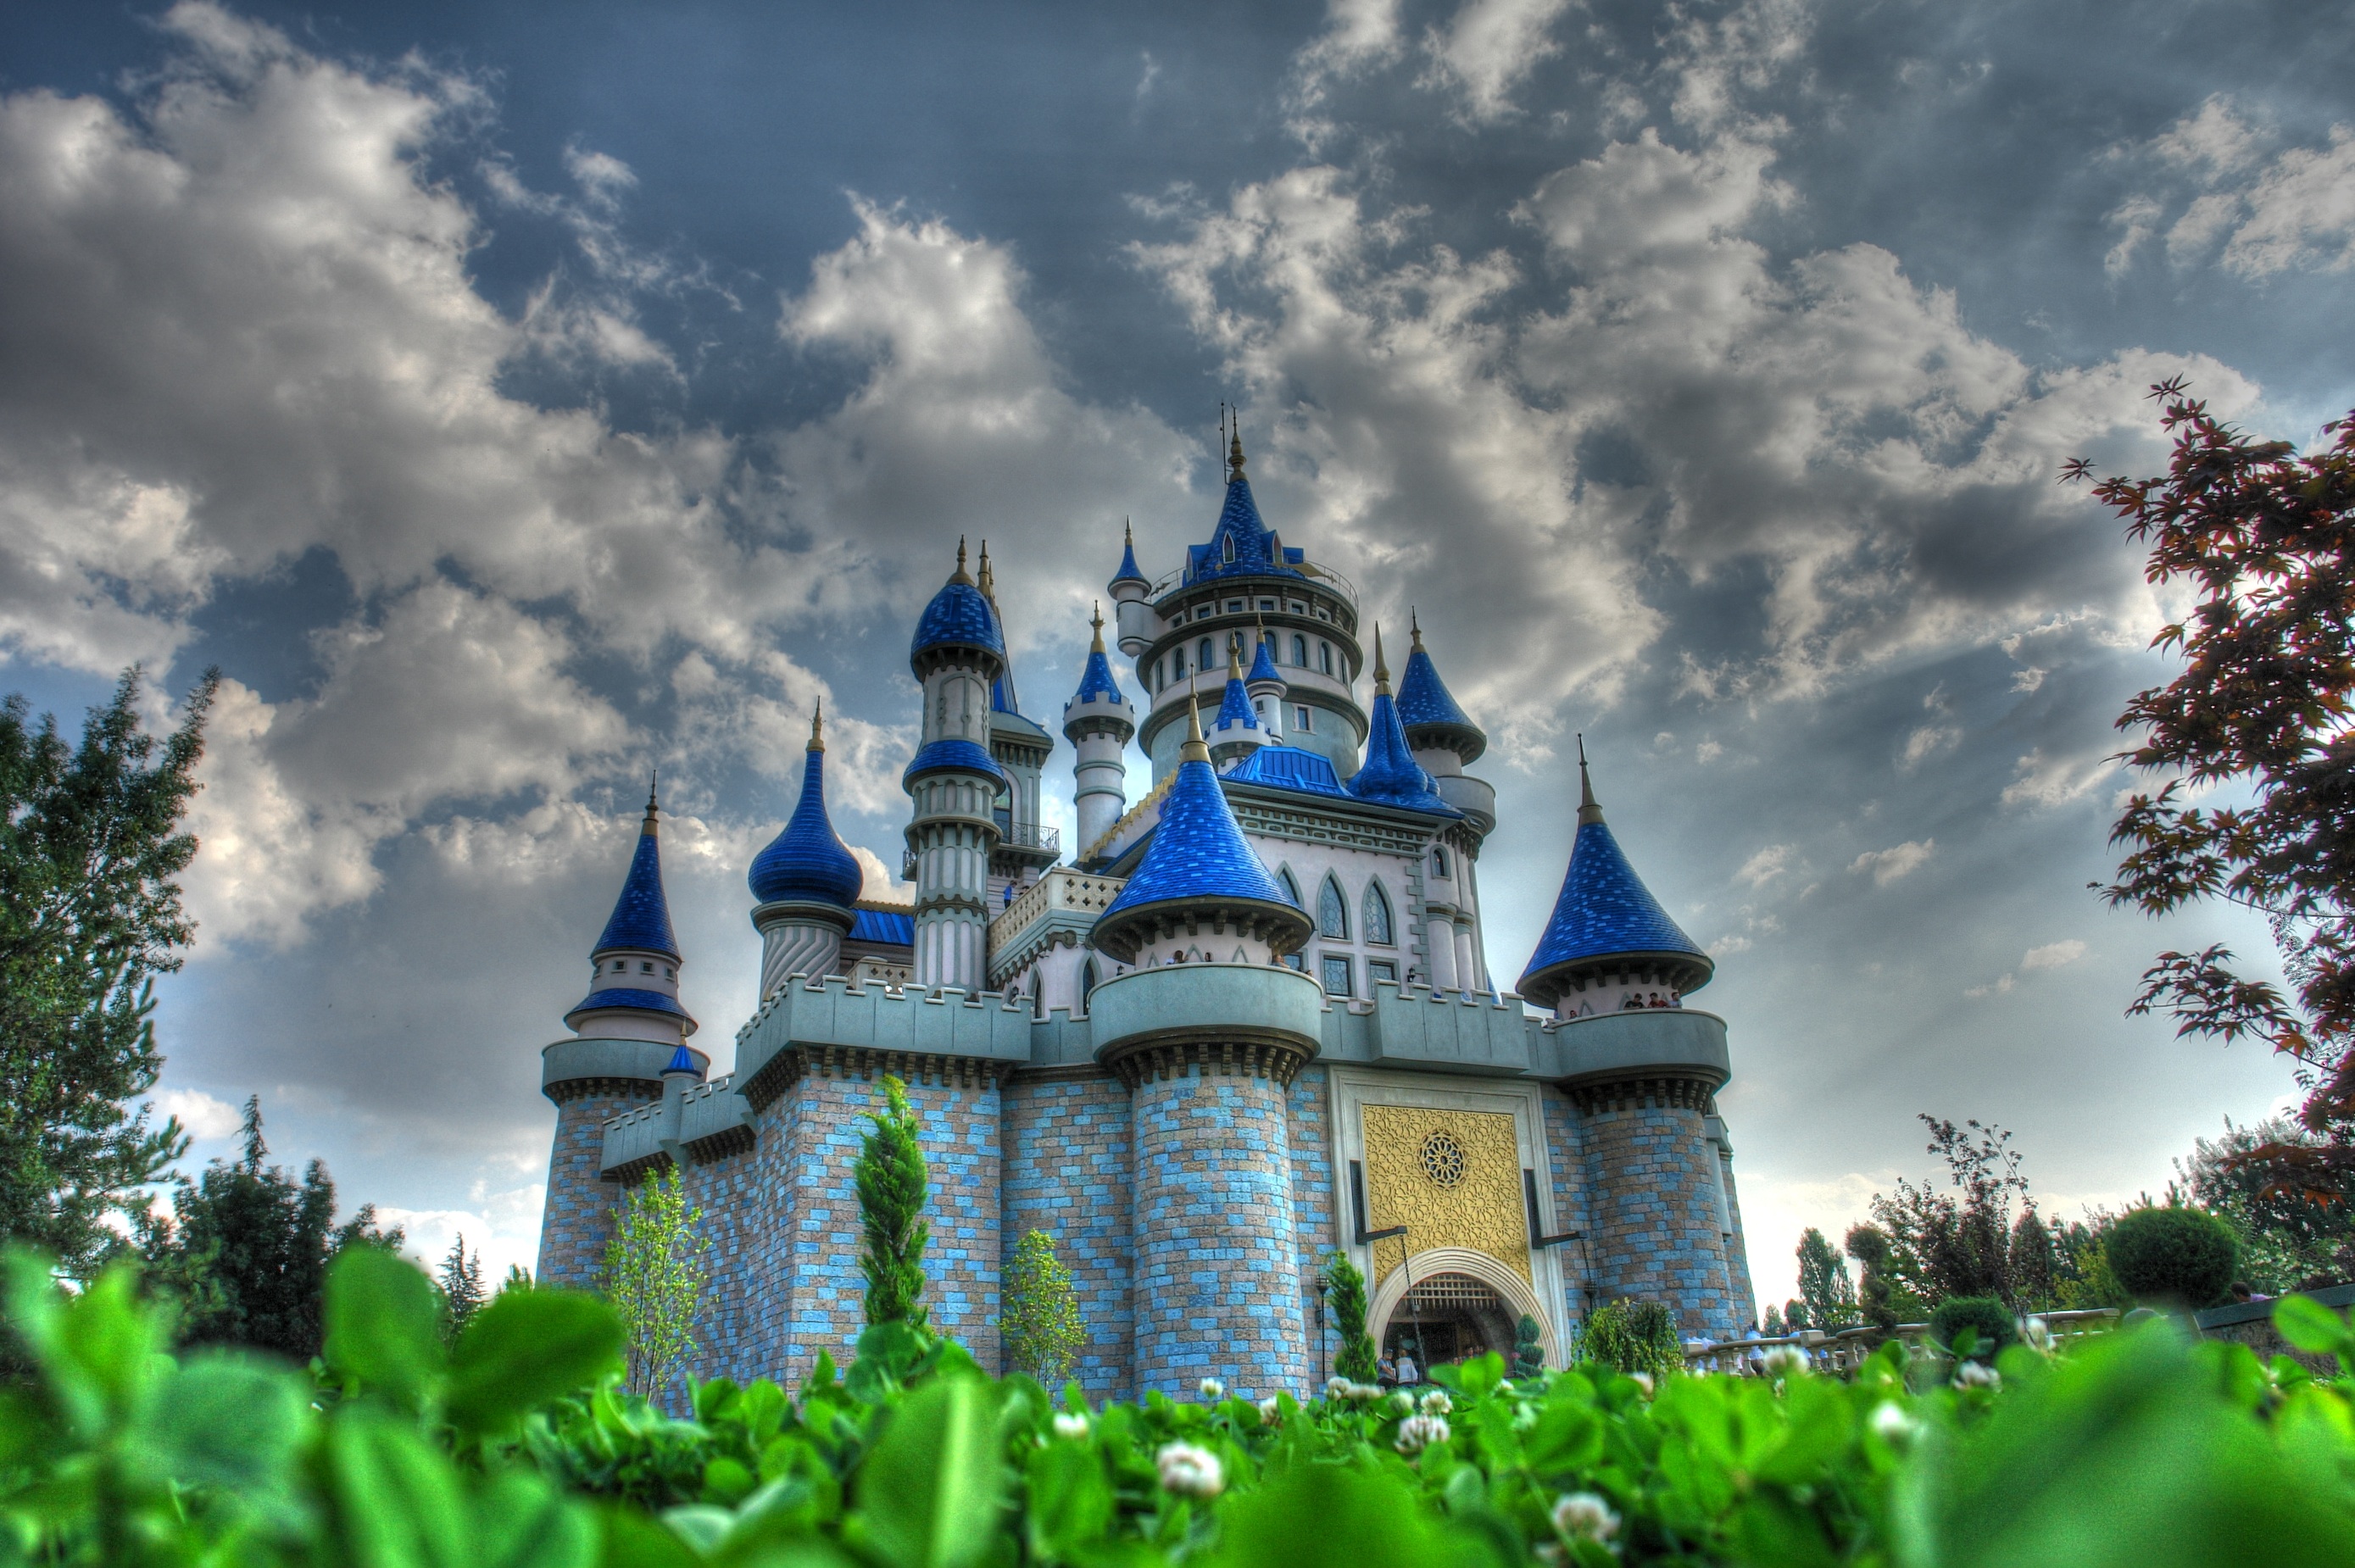
cloud, sky, building, chateau, amusement park, park, castle, landmark, place of worship, estate